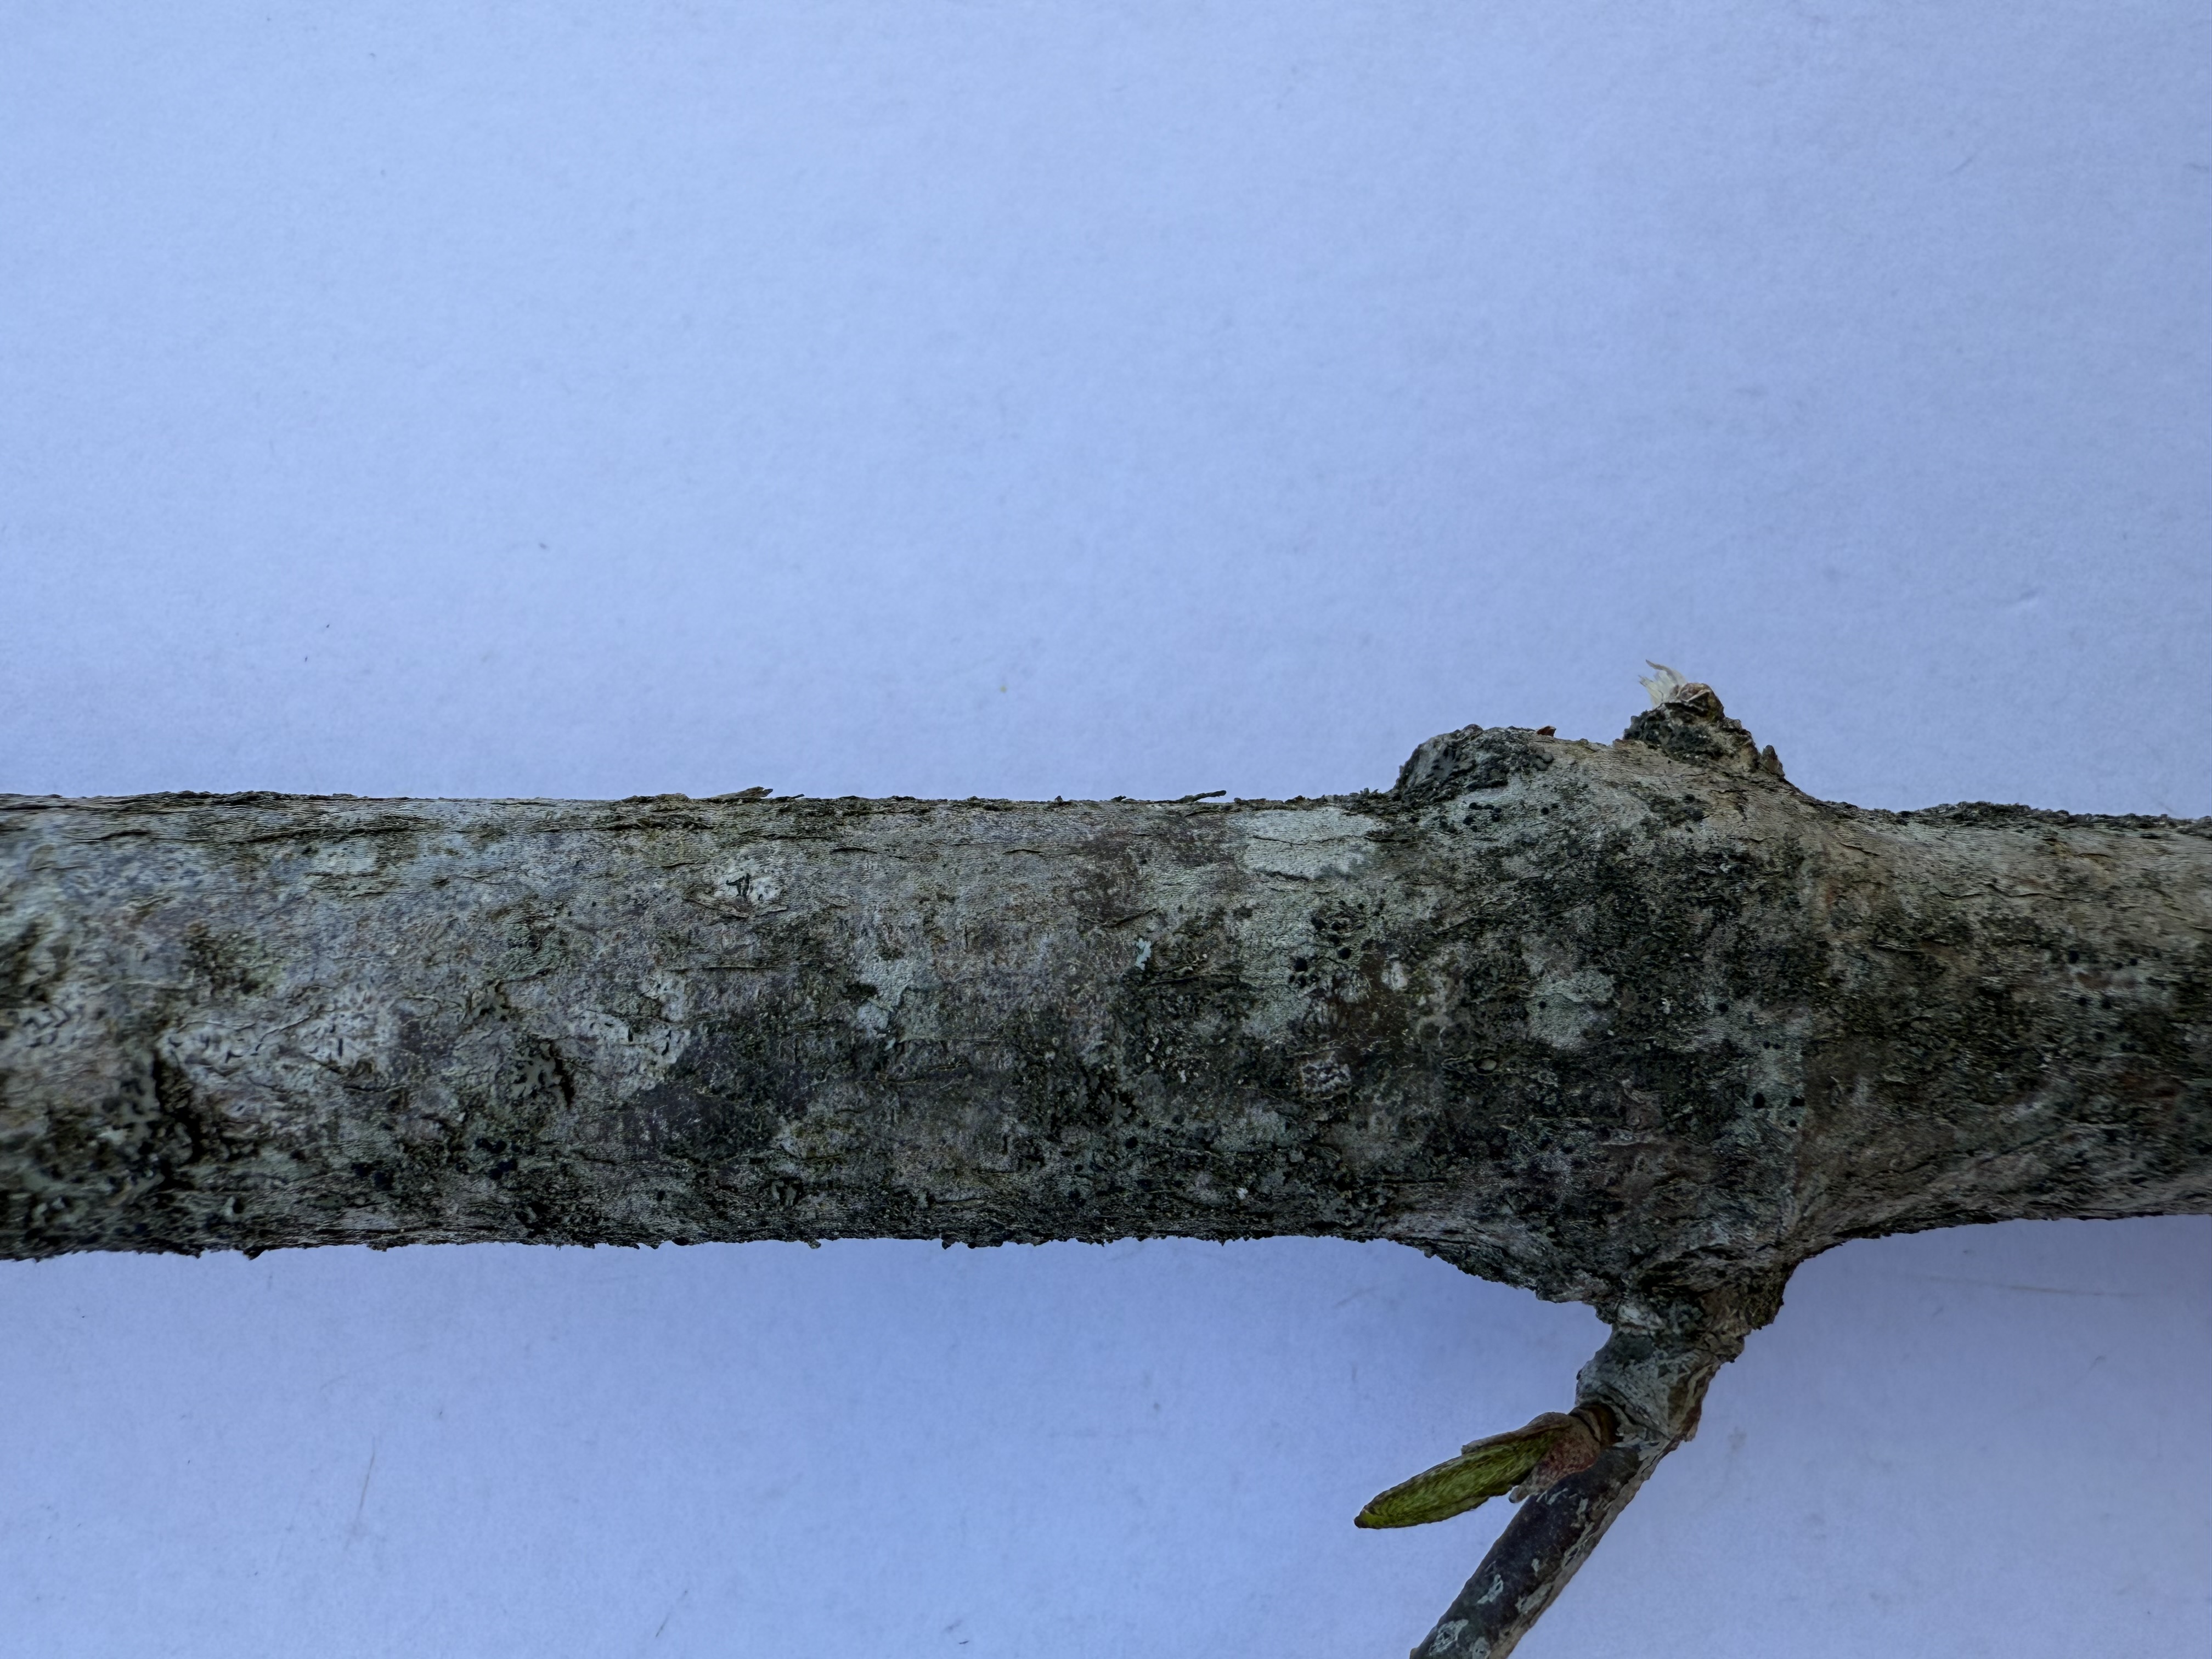
Variety: Cornelian Cherry